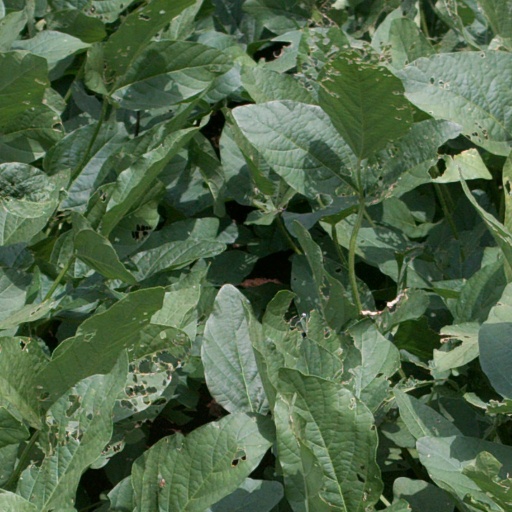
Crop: soybean